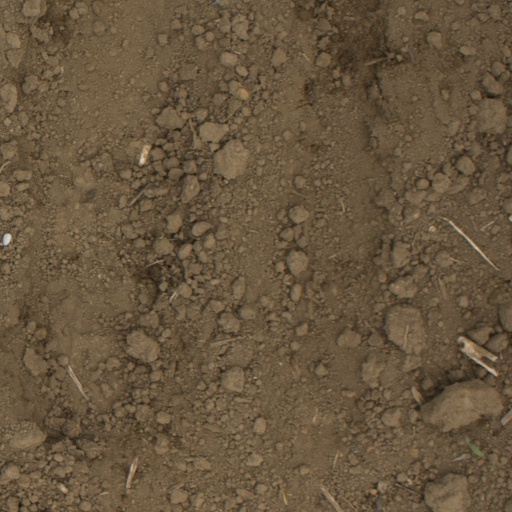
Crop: Jerusalem artichoke